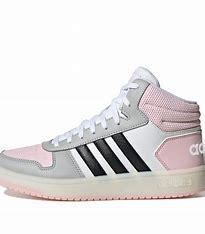
Brand: adidas
Model: neo Adidas NEO Hoops 2 Mid